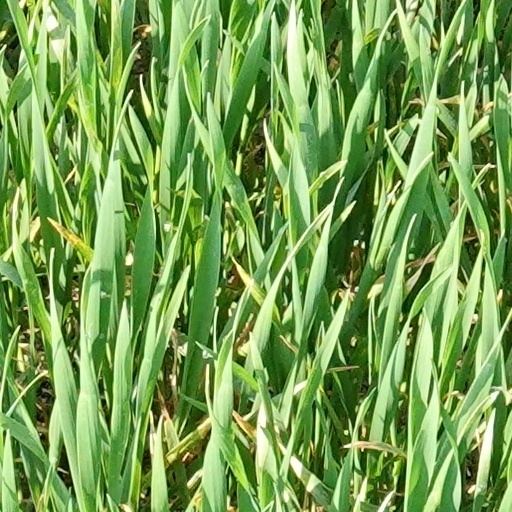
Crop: wheat